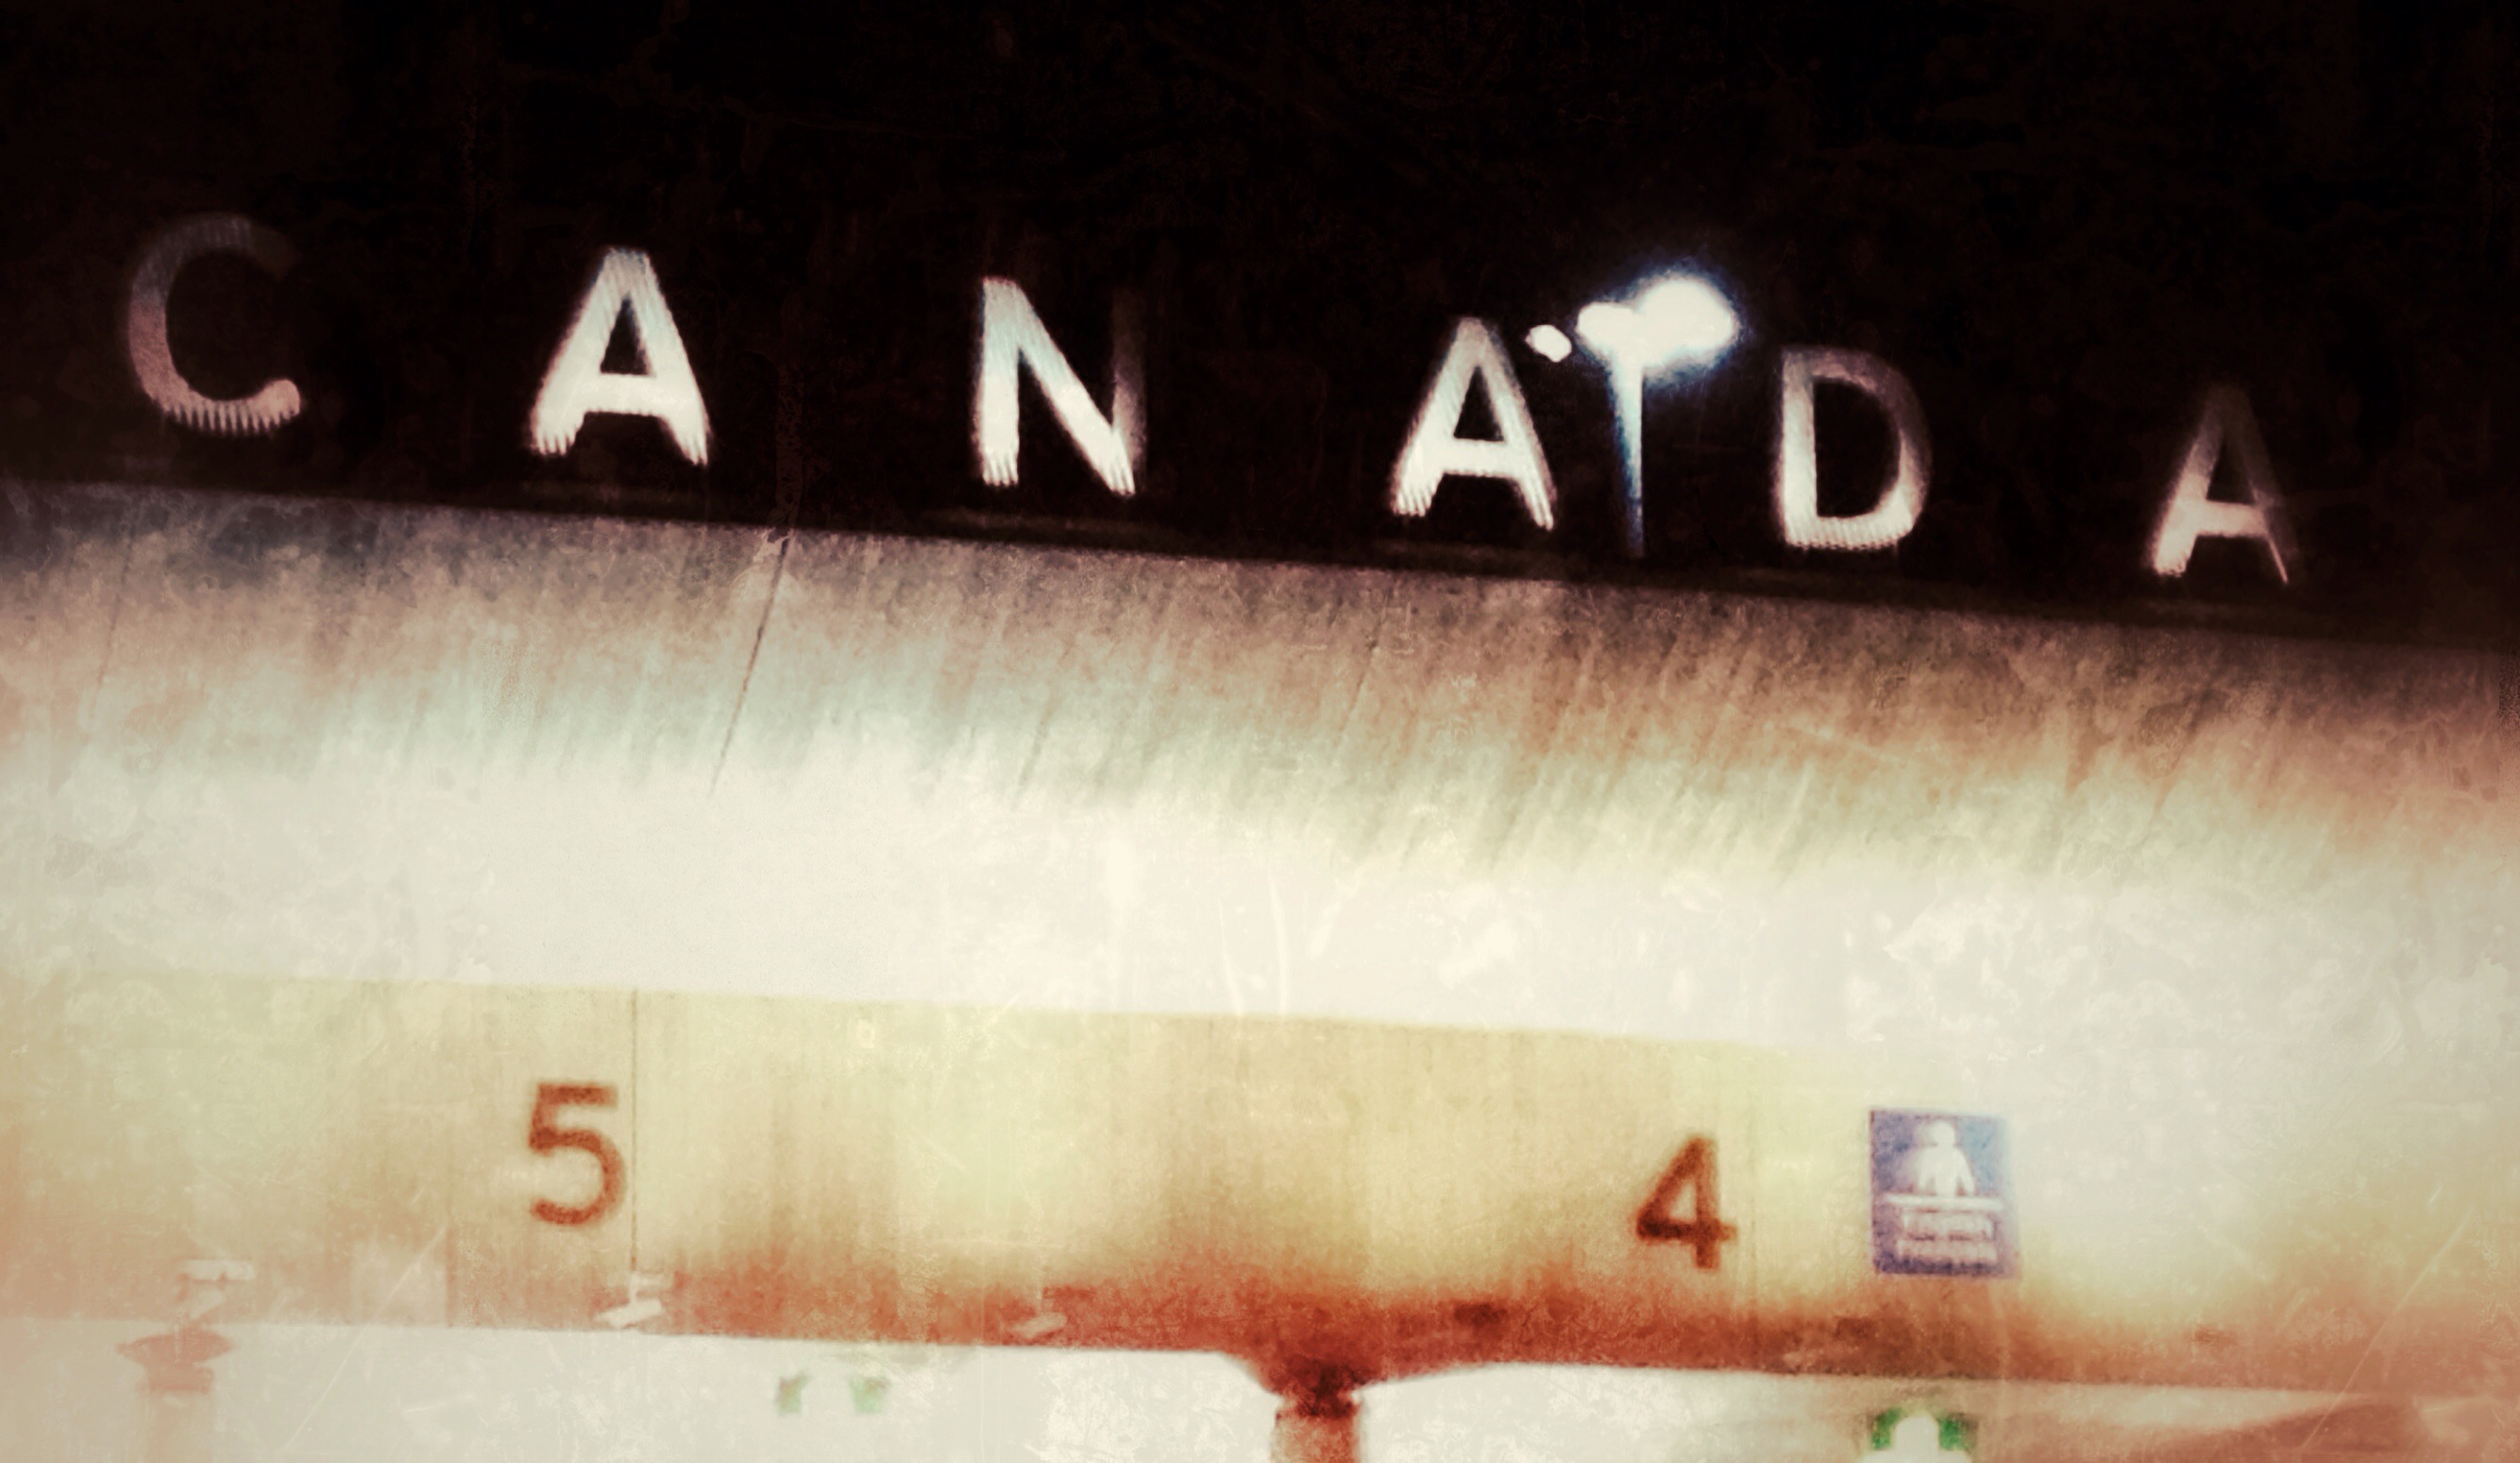
light, white, number, red, color, signage, image, shape